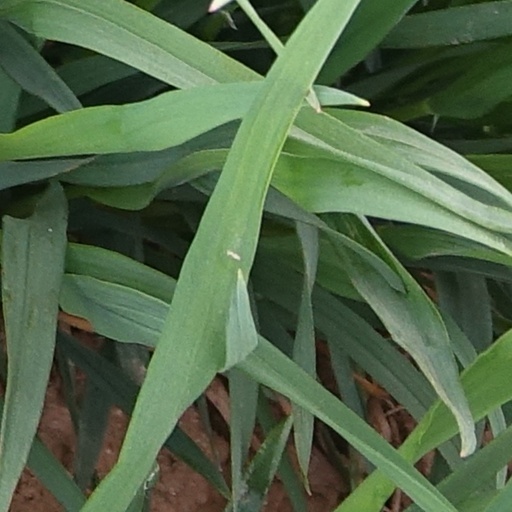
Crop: wheat